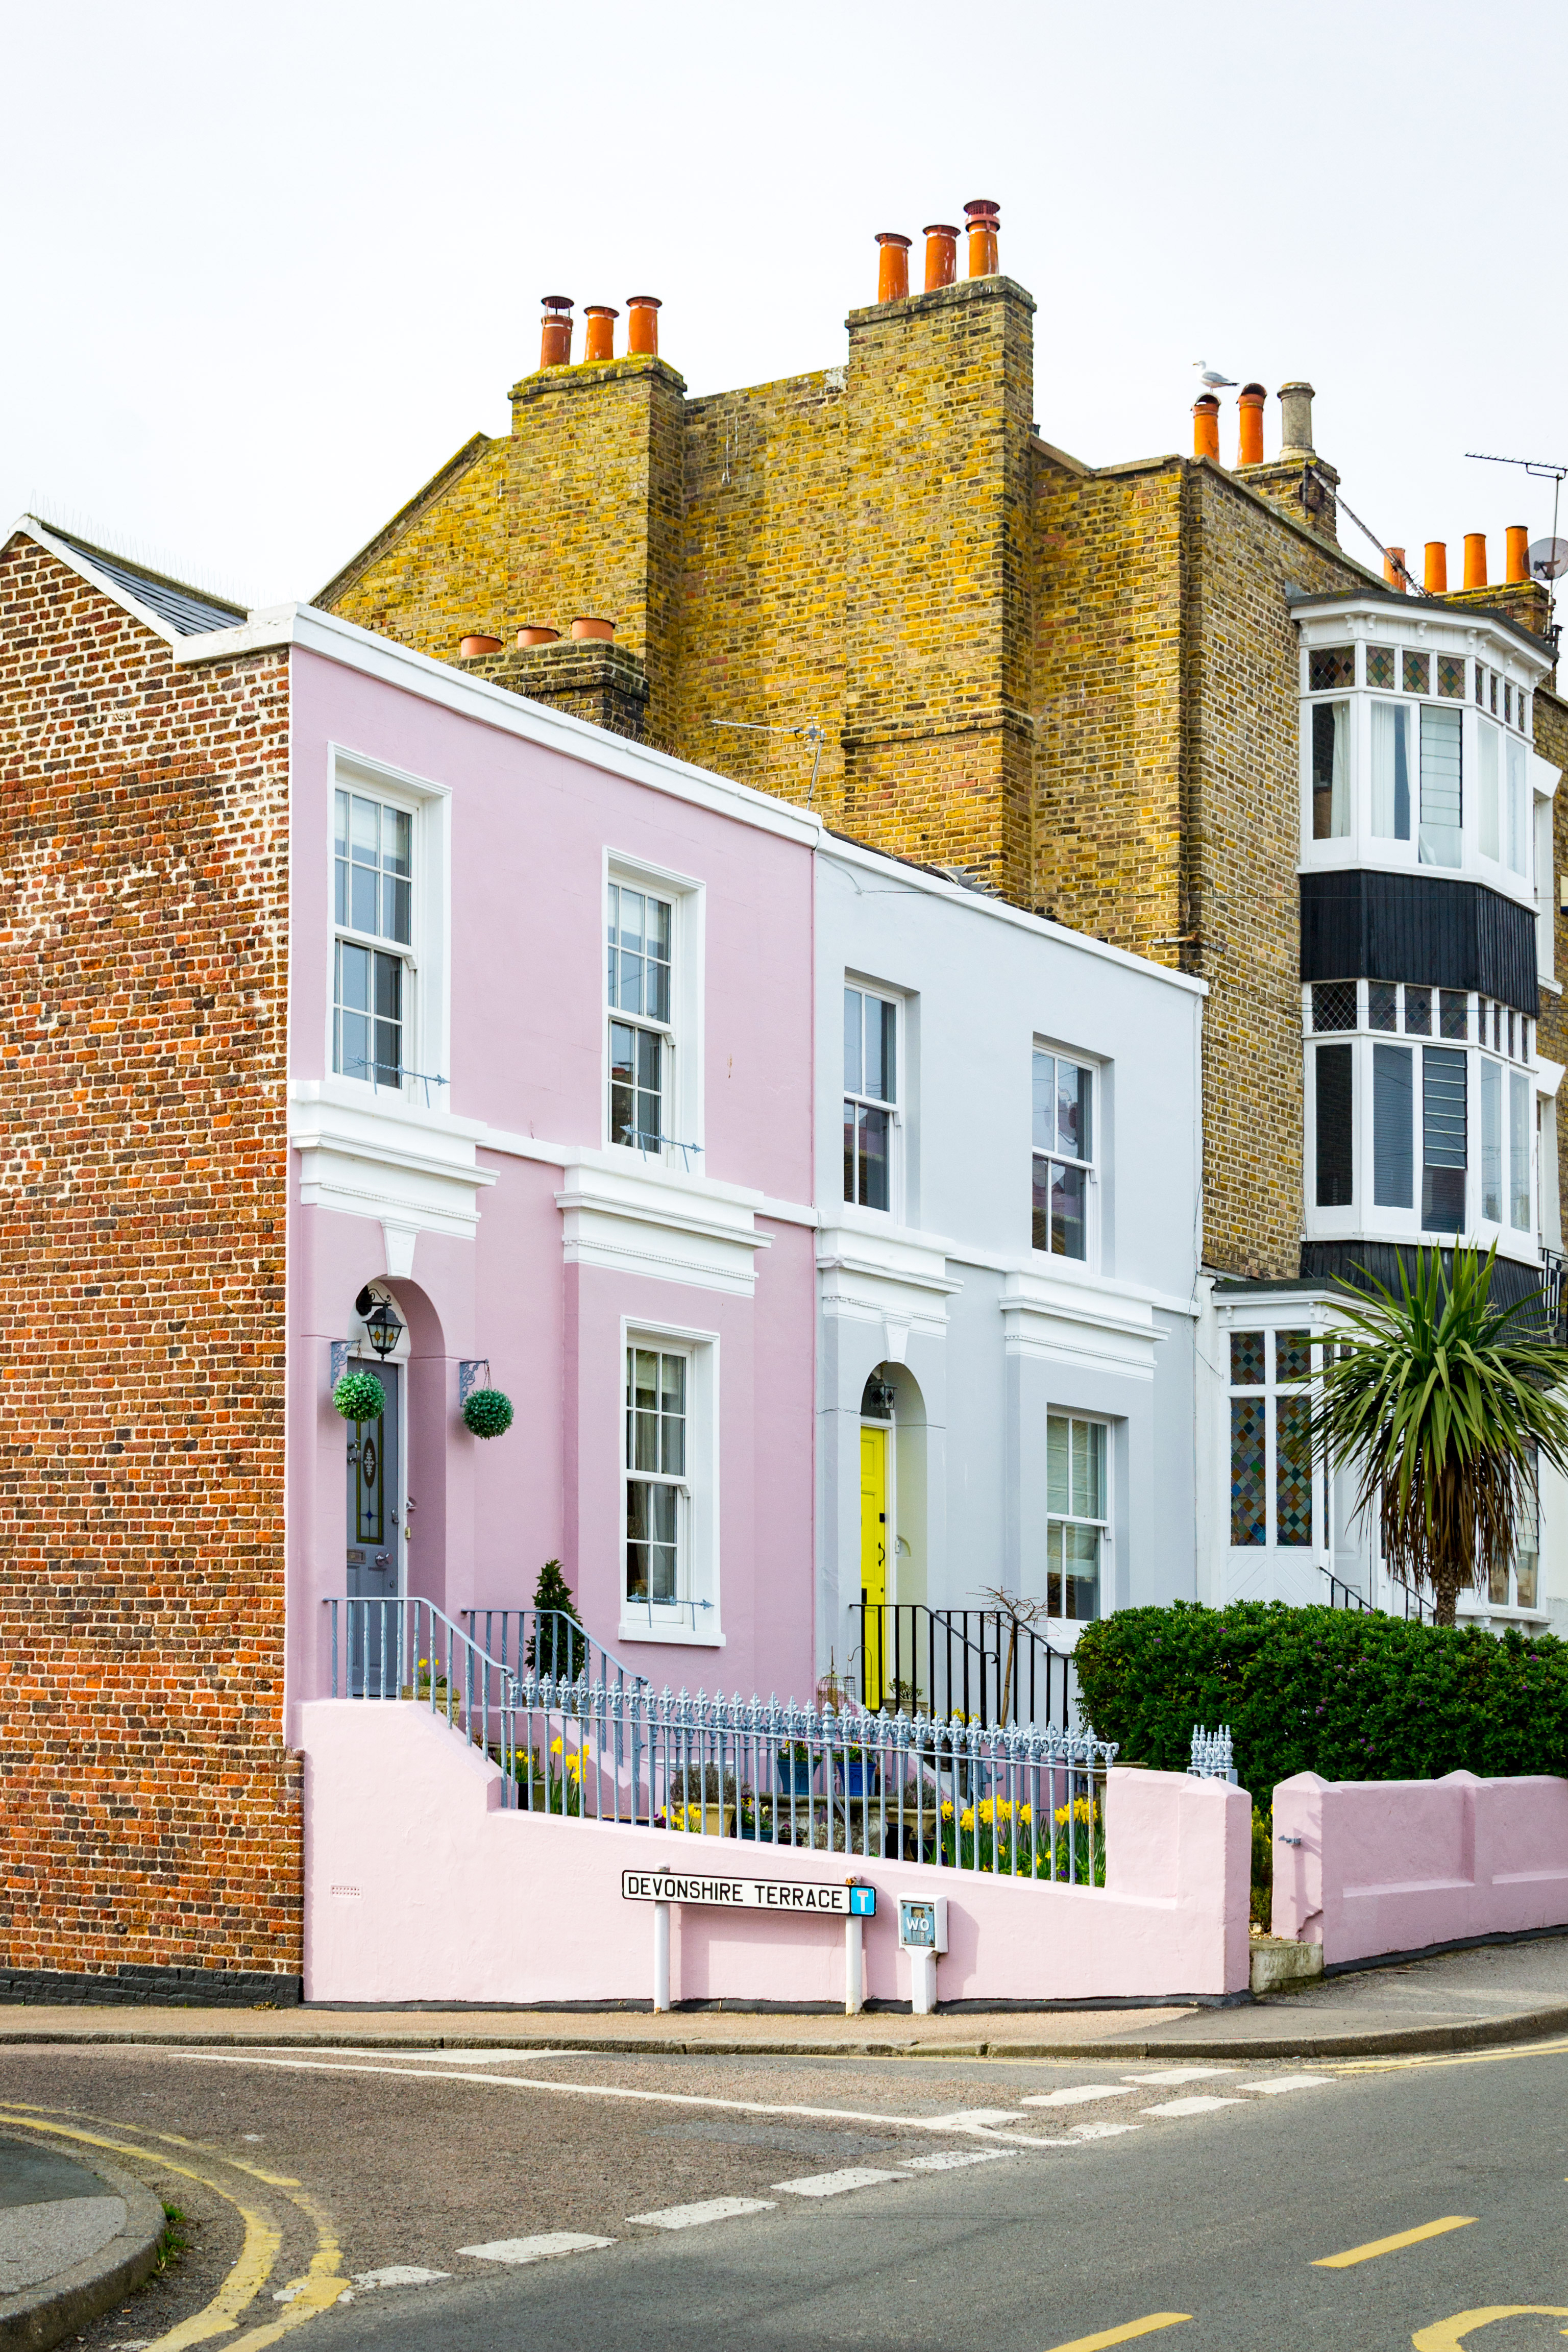
architecture, street, house, window, town, building, home, cottage, facade, property, apartment, estate, neighbourhood, residential area